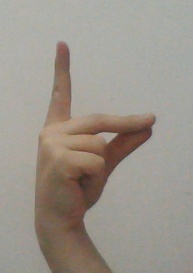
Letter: ta